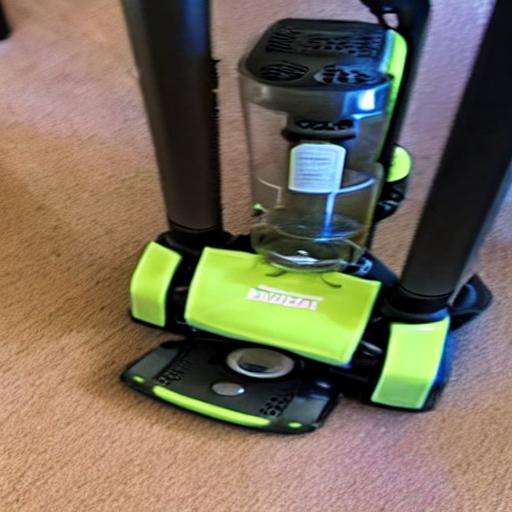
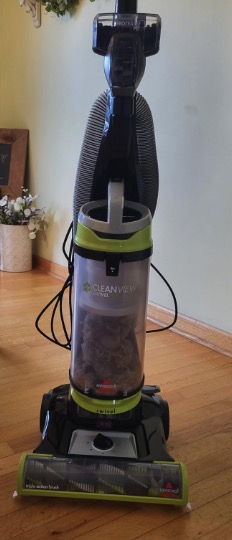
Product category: items_vacuum
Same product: no